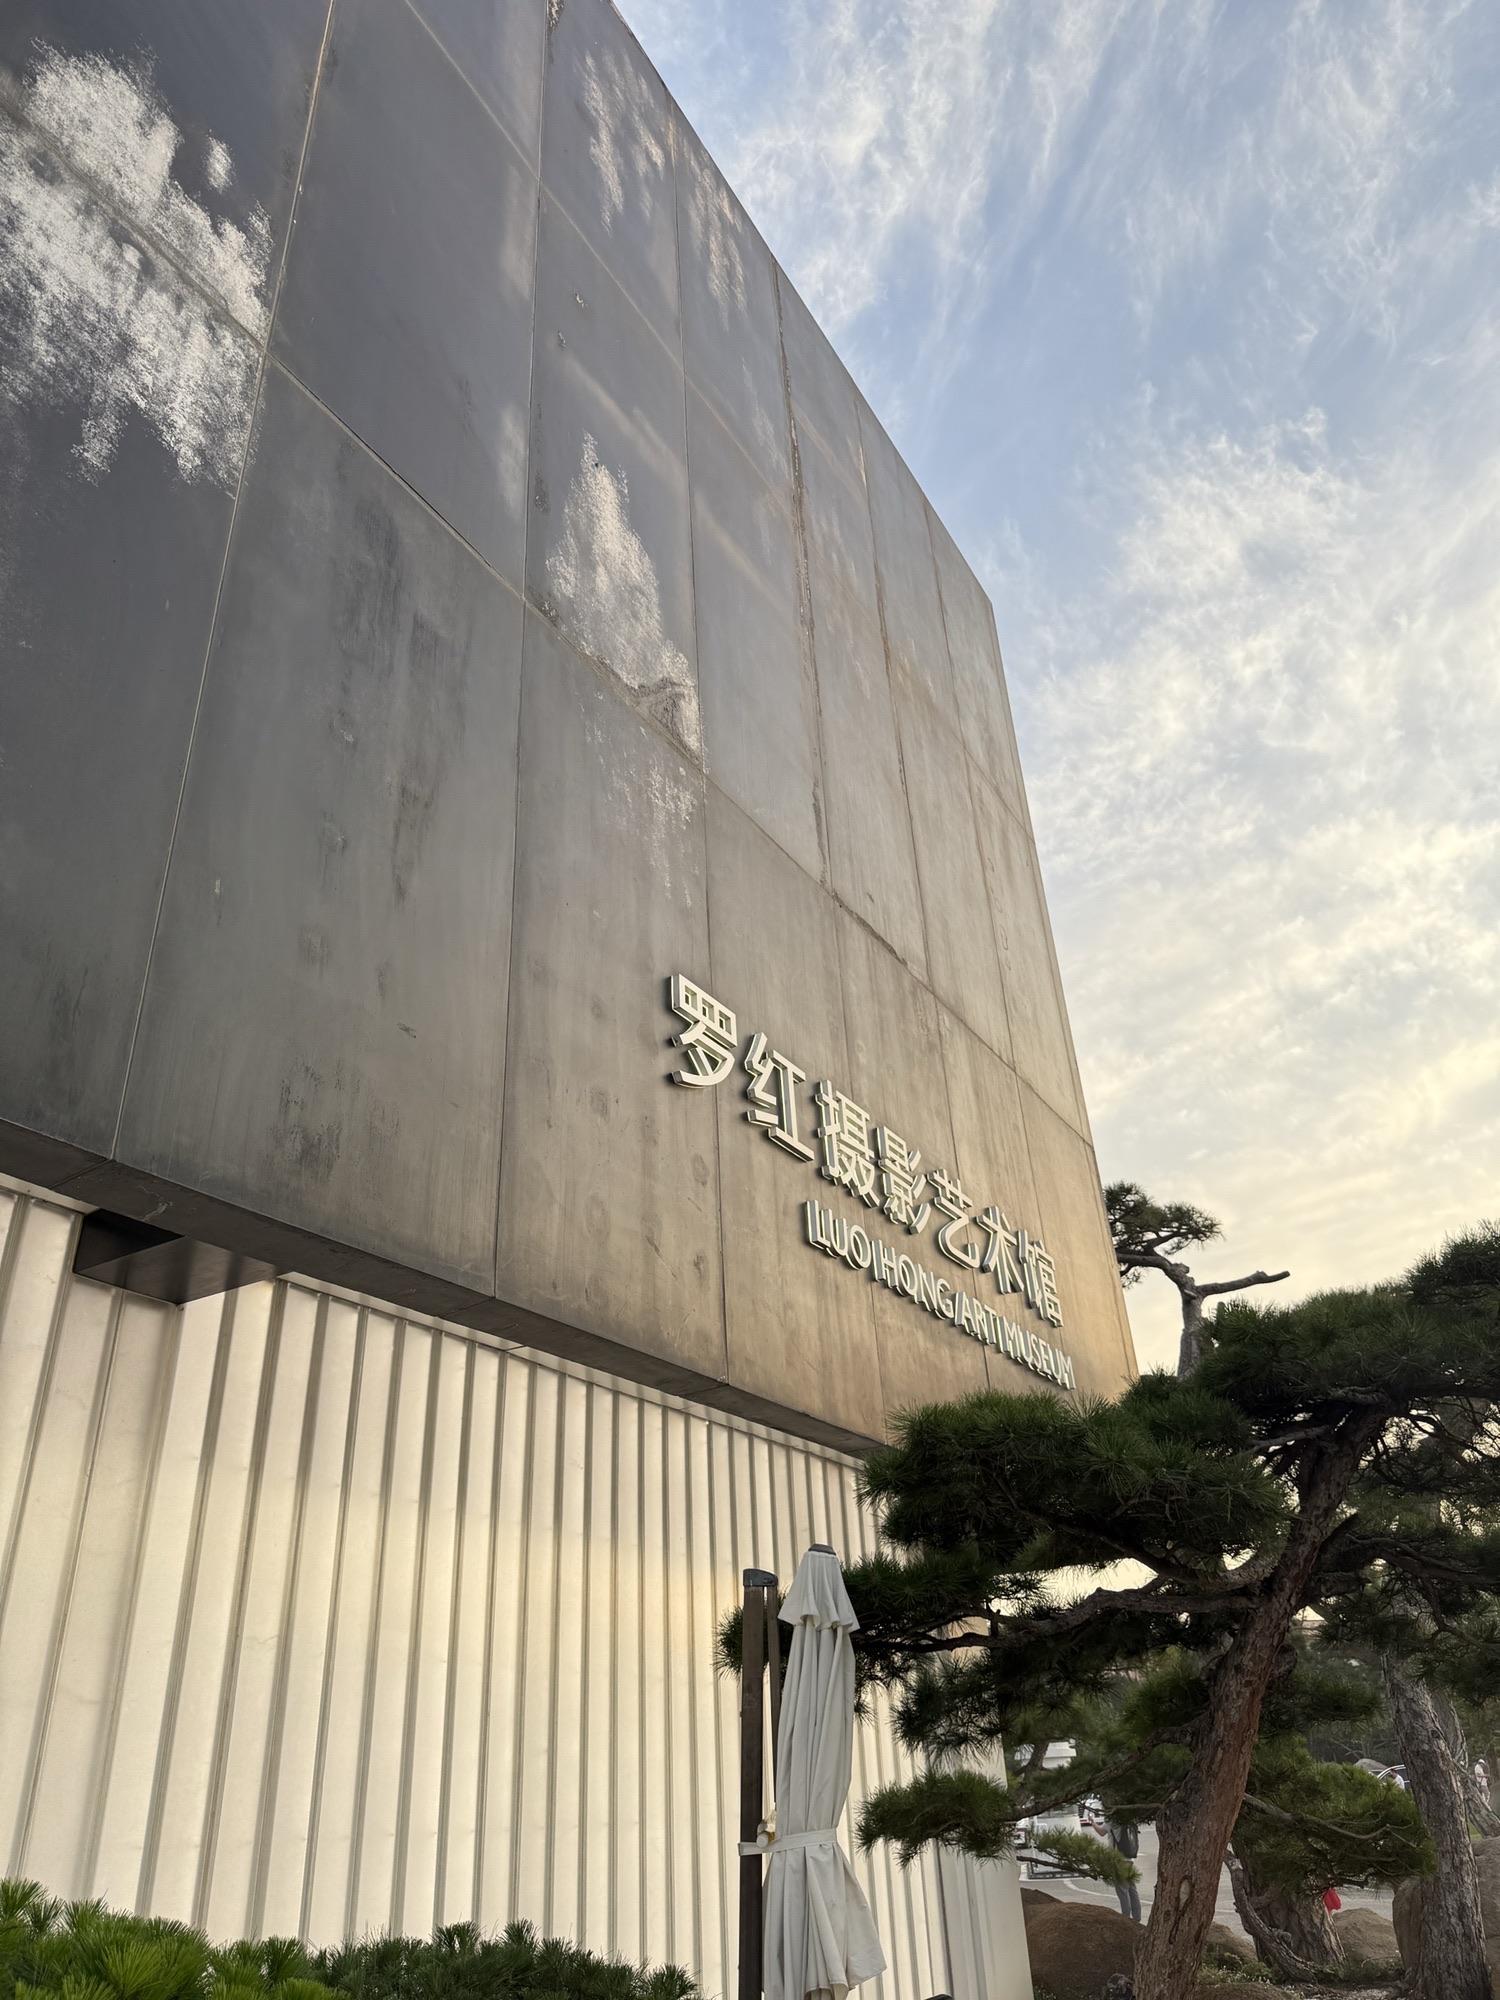
地标名称：罗红摄影艺术馆
所在城市：北京市·顺义区